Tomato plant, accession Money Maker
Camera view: tilt-top (135 deg); turntable rotation: 330 degrees
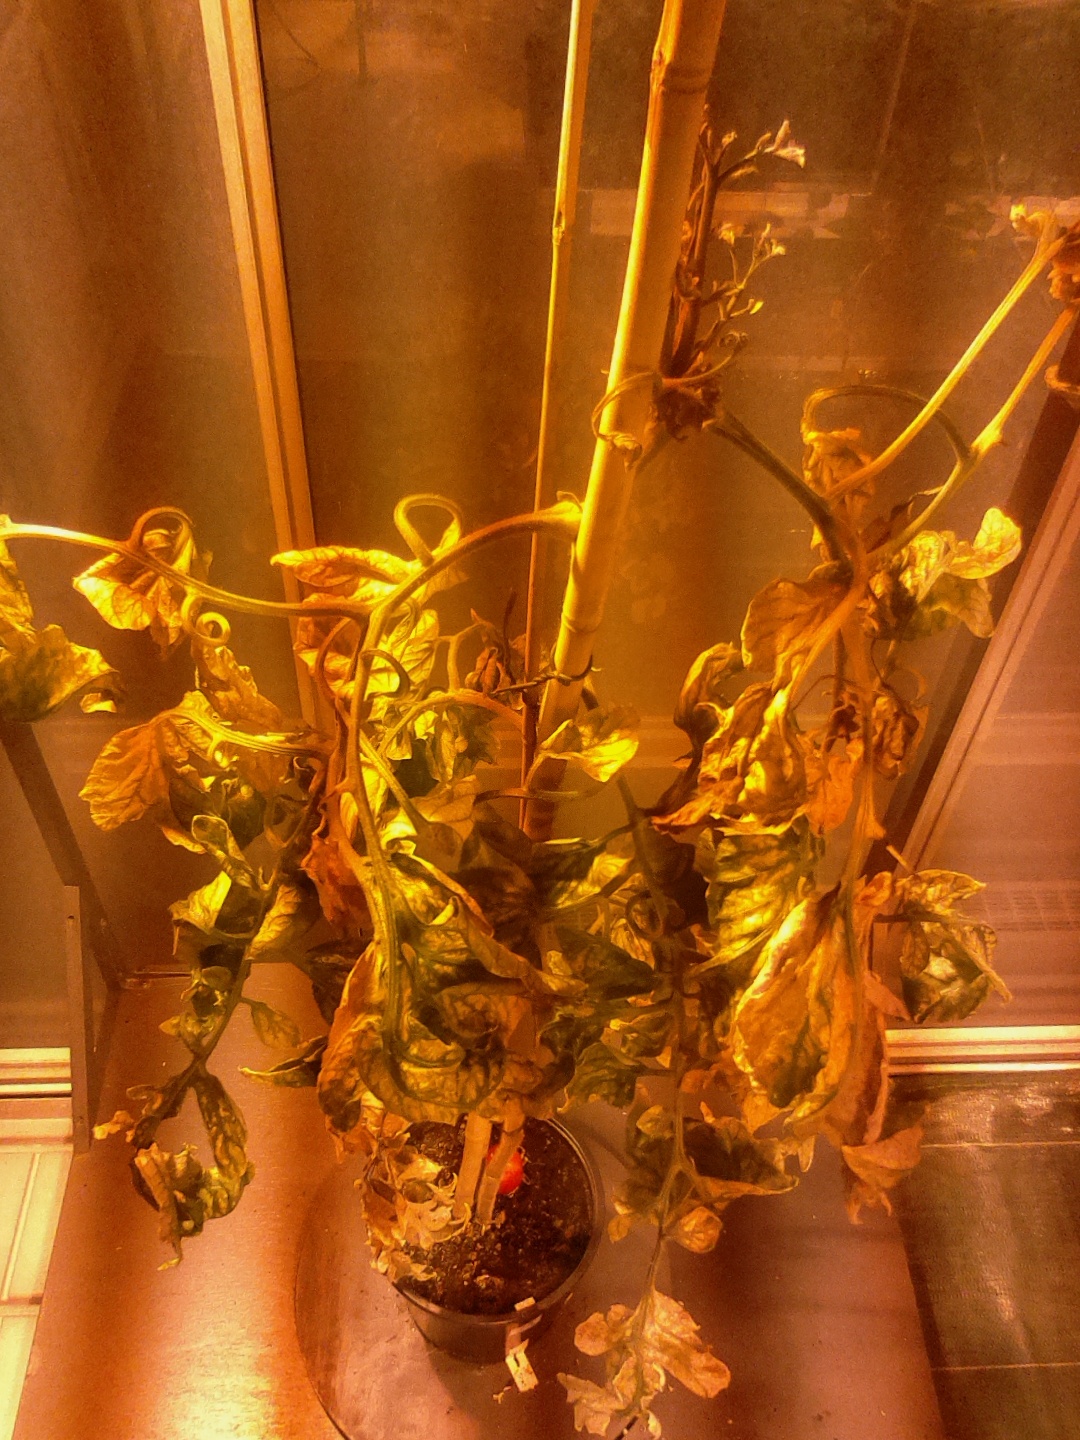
BBCH growth stage 29: 90%-100% Side shoots formed